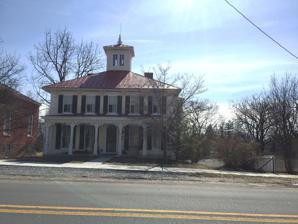
Building: Weaver–Fox House
Country: United States of America
Year built: 1874
Historic house in Maryland, United States United States historic place Weaver–Fox House U.S. National Register of Historic Places Show map of Maryland Show map of the United States Location 3411 Main St. (Uniontown Rd.), Uniontown, Maryland Coordinates 39°35′36.5″N 77°6′51.9″W / 39.593472°N 77.114417°W / 39.593472; -77.114417 Area 0.5 acres (0.20 ha) Built 1874 ( 1874 ) Architectural style Italianate Villa NRHP reference No. 75000876 Added to NRHP November 20, 1975 The Weaver–Fox House is a historic home located at Uniontown , Carroll County , Maryland , United States . It is a simplified Victorian Italianate villa, two stories high with a hip roof . It features two chimneys flanking a rectangular, hipped roof cupola . The house was built during the years 1874 and 1875 as the home of Dr. Jacob J. Weaver, Jr., a country physician. The Weaver–Fox House was listed on the National Register of Historic Places in 1975. References